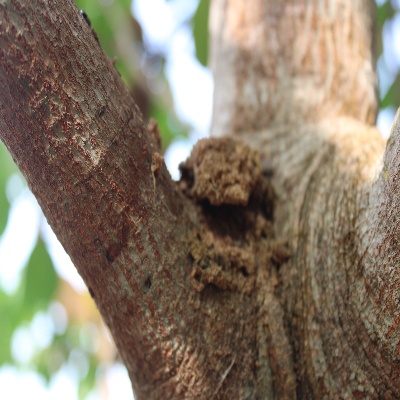
Crop: Cashew
Condition: gumosis